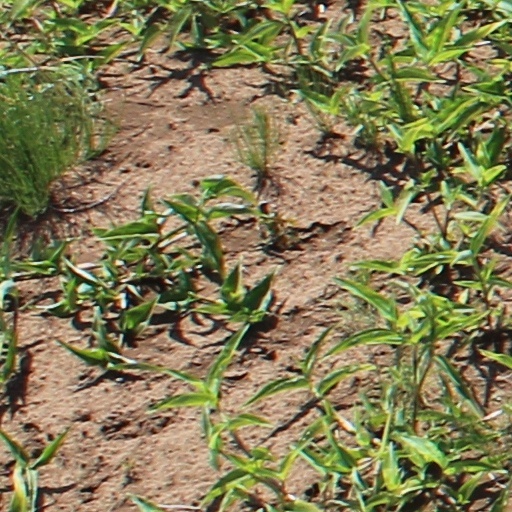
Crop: wheat